Shades of purple

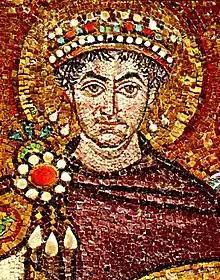
Byzantine Emperor Justinian I clad in Tyrian purple; 6th-century mosaic in the Basilica of San Vitale

"Tyrian purple" is the contemporary English name of the color that in Latin is denominated ""purpura"". Other contemporary English names for "purpura" are "imperial purple" and "royal purple". The English name "purple" itself originally denominated the specific color "purpura". "Purpura" is the color of a dye extracted from a mollusk found on the shores of the city of Tyre in ancient Phoenicia (contemporarily in Lebanon), which color in classical antiquity was a symbol of royalty and political authority because only the very wealthy could afford it, including the Roman Emperors. Therefore, Tyrian purple was also denominated "imperial purple".